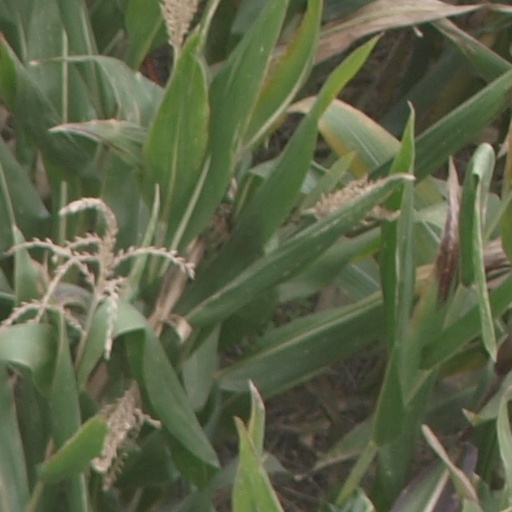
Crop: maize; corn